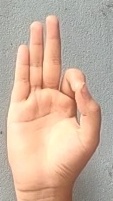
ASL sign: F